List of birds of Tasmania

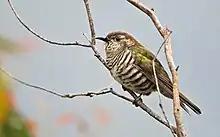
Shining bronze cuckoo

The family Cuculidae includes cuckoos, roadrunners and anis. These birds are of variable size with slender bodies, long tails and strong legs.